This Week of Grace

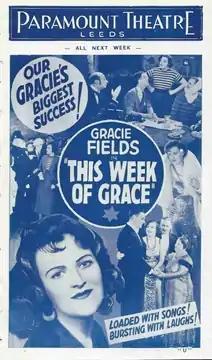

This Week of Grace is a 1933 British comedy film directed by Maurice Elvey and starring Gracie Fields, Henry Kendall and John Stuart. The screenplay concerns a poor, unemployed woman who is made housekeeper at the estate of a wealthy duchess. It was promoted with the tagline "Cinderella in modern dress". It includes songs written by Harry Parr-Davies, including "My Lucky Day" and "Happy Ending".